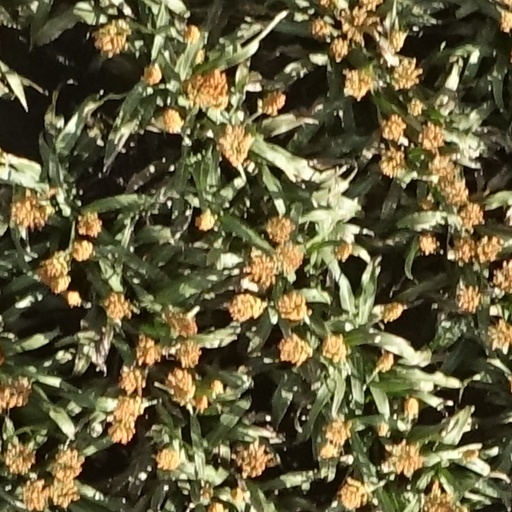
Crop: sorghum